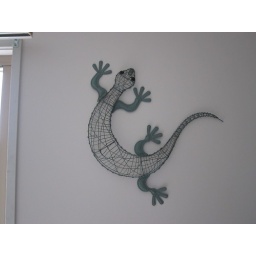
The Awty,s gave me this Gecko for my 50th its near the glass sliding door